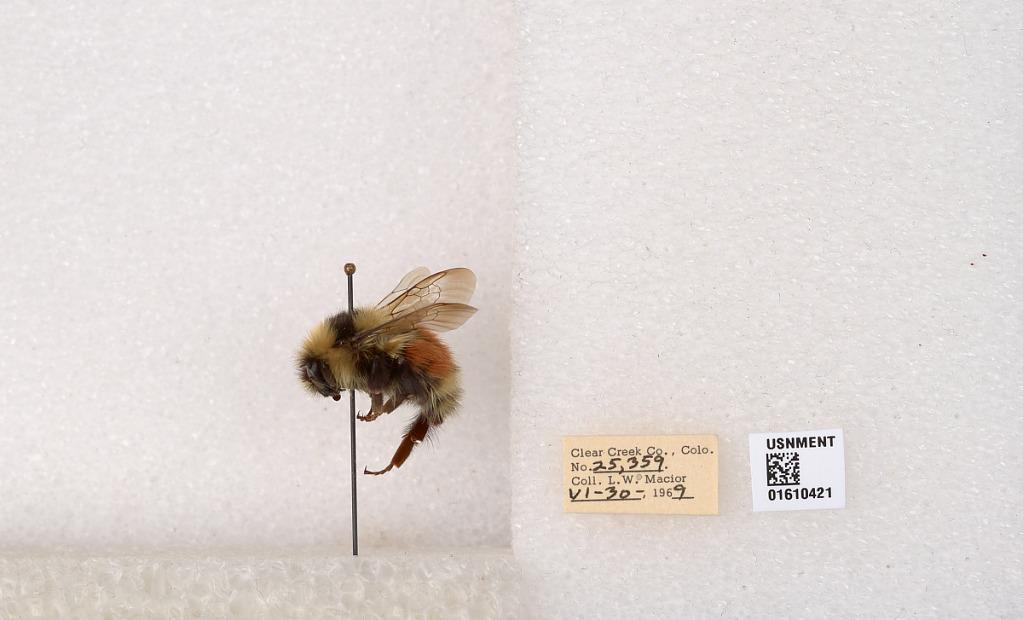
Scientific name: Bombus (Pyrobombus) sylvicola Kirby
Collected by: L. Macior
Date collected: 1969-6-30
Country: United States
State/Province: Colorado
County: Clear Creek
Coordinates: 39.6891, -105.644